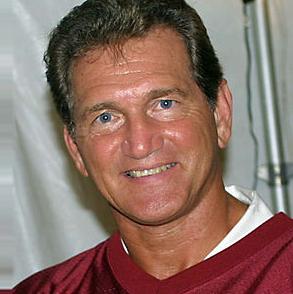
Age: 53